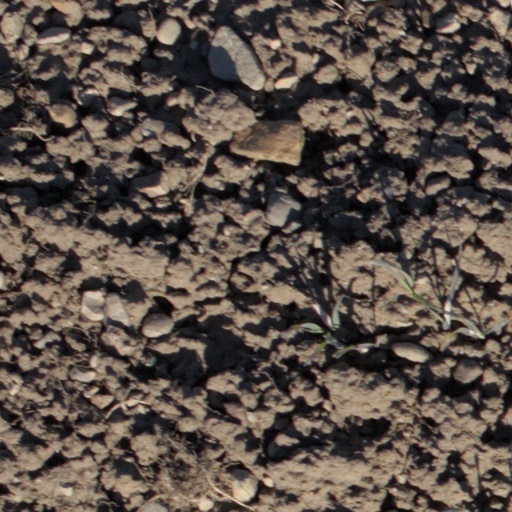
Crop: wheat